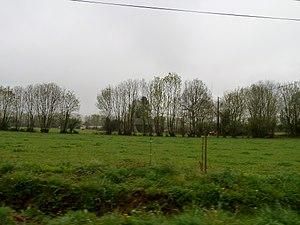
Gardères